Milton E. Miles

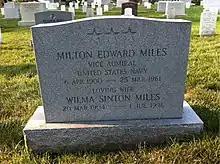
Grave at Arlington National Cemetery

Milton Edward Miles (April 6, 1900 – March 25, 1961) was a Vice Admiral in the United States Navy, who served in World War II as head of Naval Intelligence operations in China, and later, joint commander of the Sino-American Special Technical Cooperative Organization (SACO).